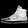
Label: Ankle boot